Higashi-Ikoma Station

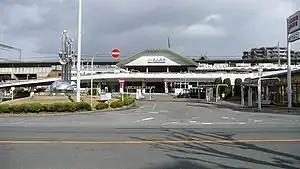
Higashi-Ikoma Station

Higashi-Ikoma Station (東生駒駅) is a railway station on Kintetsu Railway's Nara Line in Ikoma, Nara Prefecture, Japan.